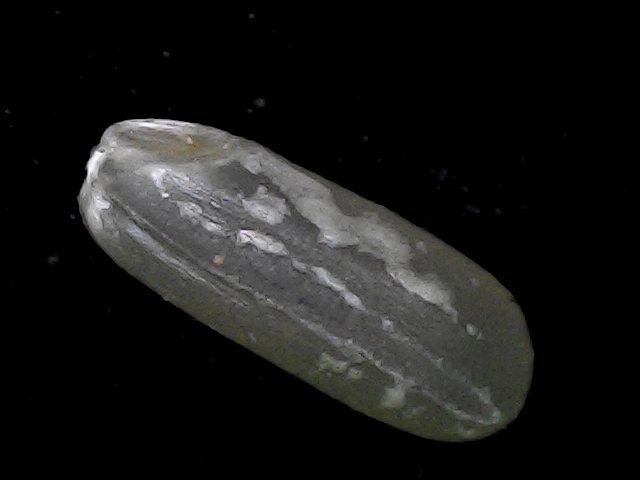
Rice variety: BD79